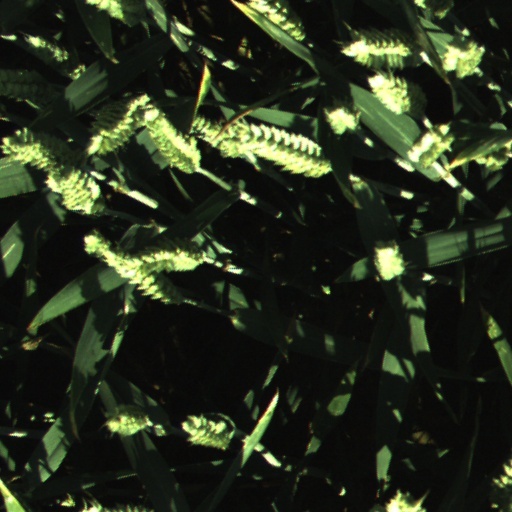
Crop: wheat